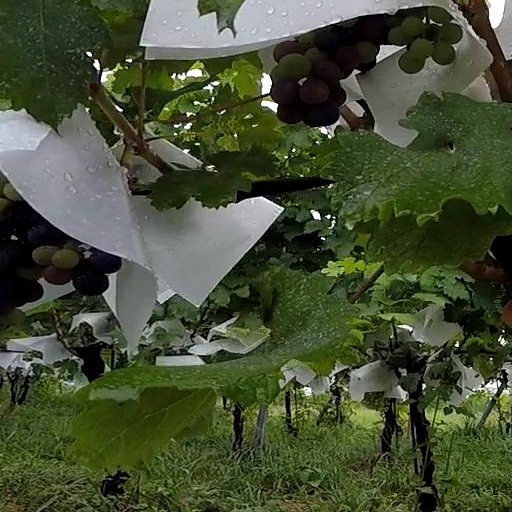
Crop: grape